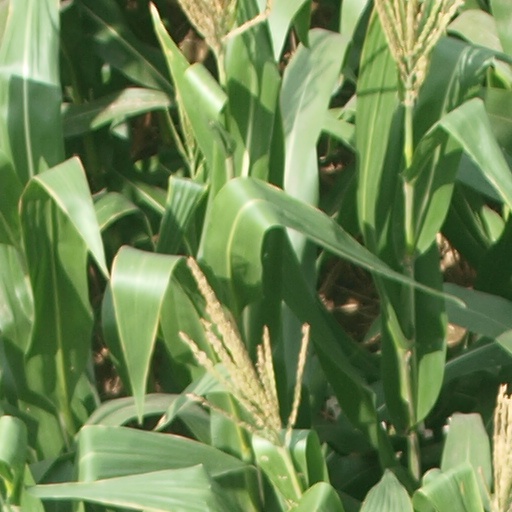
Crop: maize; corn